Sunderland A.F.C.

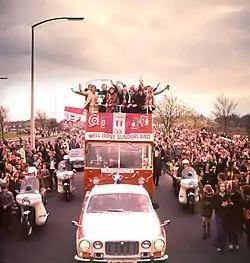
The homecoming open top bus parade after victory in the 1973 FA Cup final

Sunderland won their last major trophy in 1973, in a 1–0 victory over Don Revie's Leeds United in the FA Cup Final. A Second Division club at the time, Sunderland won the game thanks mostly to the efforts of their goalkeeper Jimmy Montgomery. Ian Porterfield scored a volley in the 30th minute to beat Leeds and take the trophy. Since 1973 only two other clubs, Southampton in 1976, and West Ham United in 1980, have equalled Sunderland's achievement of lifting the FA Cup while playing outside the top tier of English football.